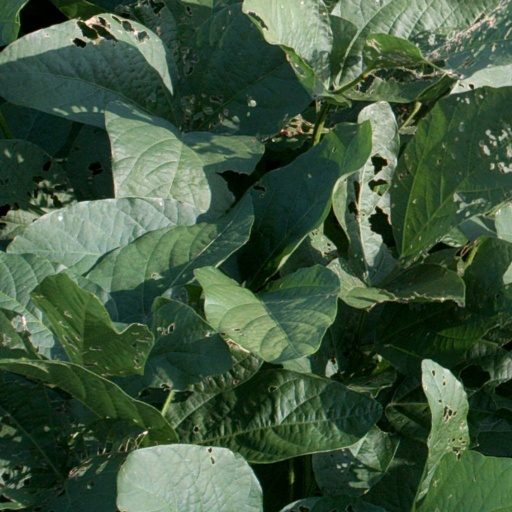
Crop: soybean